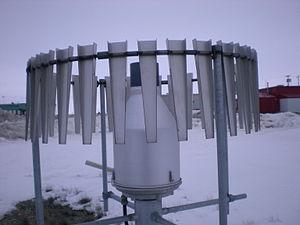
Le pluviomètre est un instrument météorologique destiné à mesurer la quantité de précipitations tombée pendant un intervalle de temps donné en un endroit. L'un des plus communs dans les stations météorologiques, il en existe différents types, certains à mesure directe et d'autres automatiques. Ces derniers peuvent être reliés à des enregistreurs en continu de la hauteur d'eau des précipitations et sont alors appelés pluviographes.